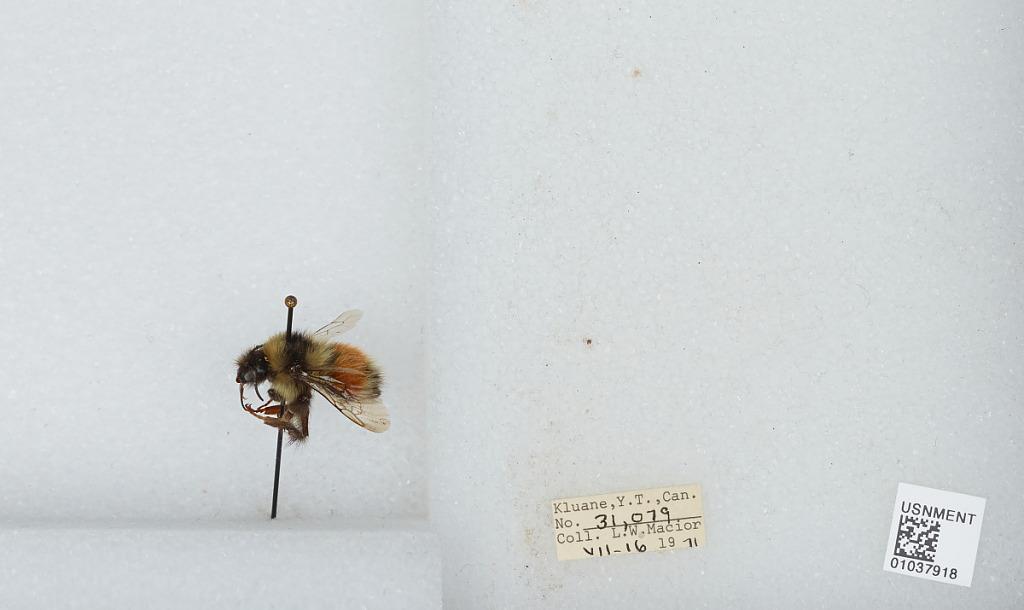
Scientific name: Bombus (Pyrobombus) sylvicola Kirby
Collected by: L. Macior
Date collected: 1971-7-16
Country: Canada
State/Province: Yukon Territory
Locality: Kluane
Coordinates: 60.75, -139.5